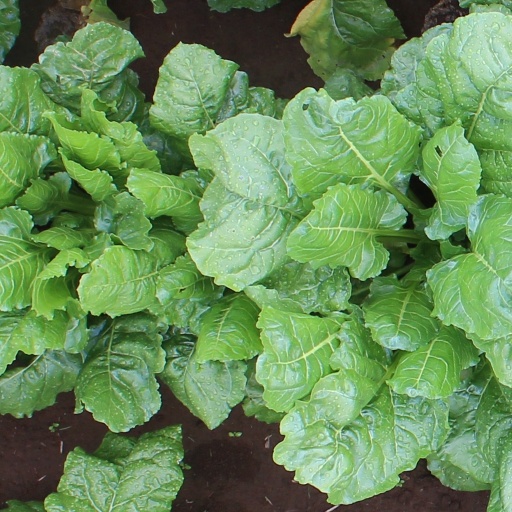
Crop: sugar beet